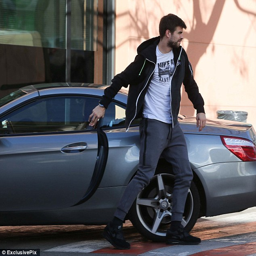
sorting it out : footballer opens the car door so that he can park it better than his girlfriend